Hugo Velázquez Moreno

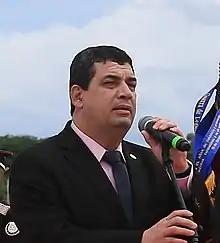
Velázquez in 2019

Hugo Adalberto Velázquez Moreno (born 3 July 1966) is a Paraguayan politician. He is a former Deputy of the Congress of Paraguay, and he served the President of the Chamber of Deputies from 2014 to 2017. Velázquez was elected Vice President in the 2018 general elections.